Martha Mitchell effect

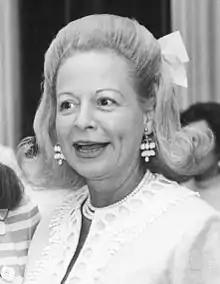
Martha Mitchell, for whom the effect is named

The Martha Mitchell effect occurs when a medical professional labels a patient's accurate perception of real events as delusional, resulting in misdiagnosis.